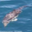
Label: dolphin